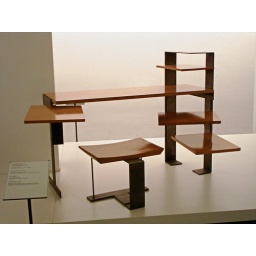
I WILL recreate this desk and have it in my house one day